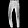
Label: Trouser